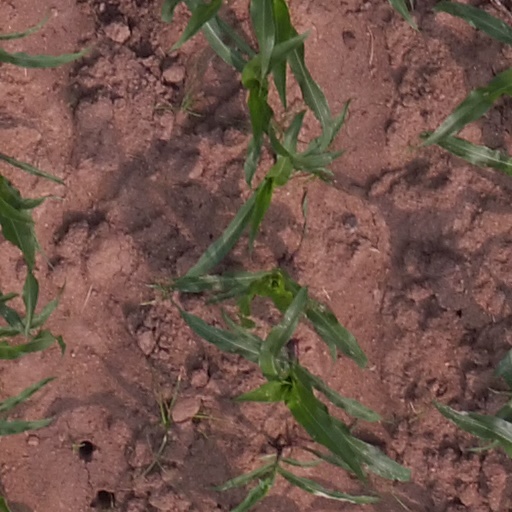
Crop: maize; corn